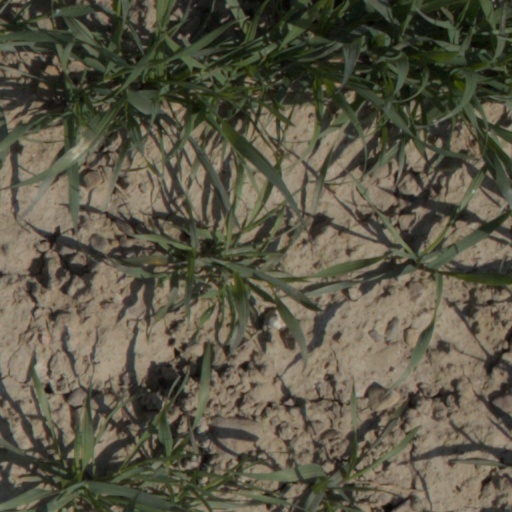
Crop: wheat